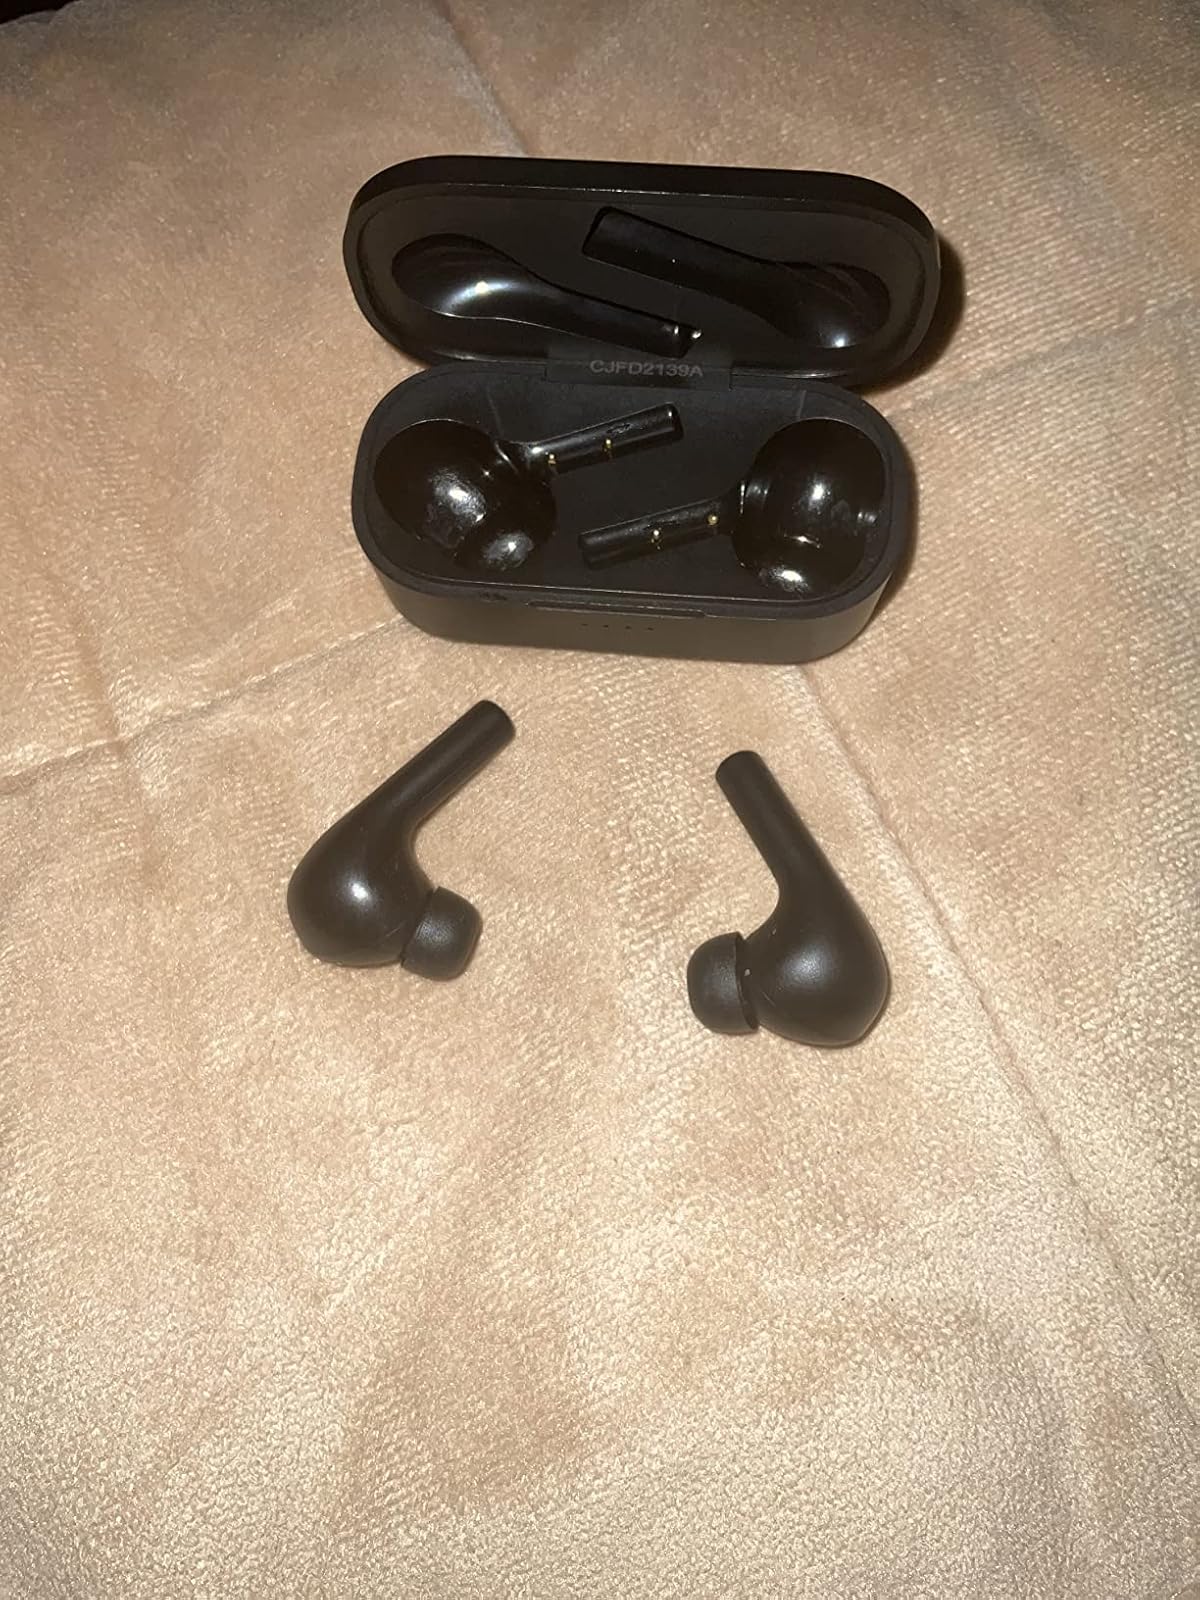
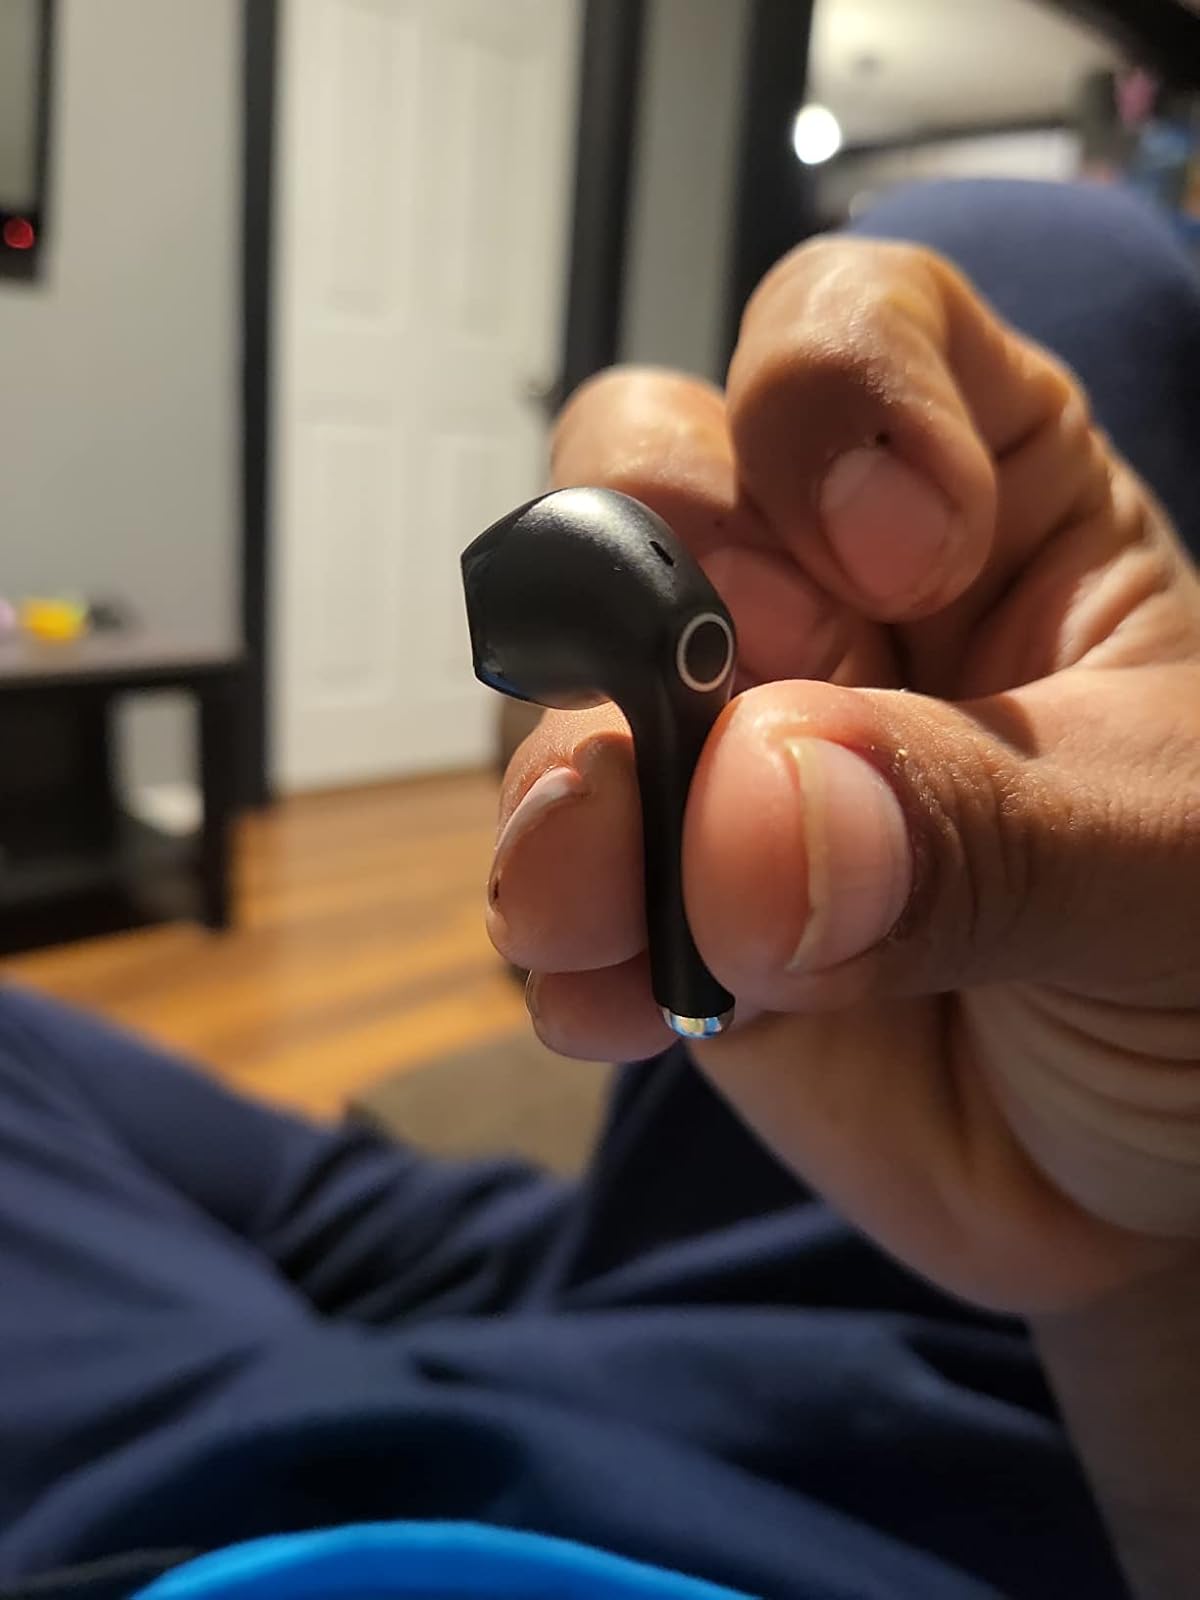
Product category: earbuds
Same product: no